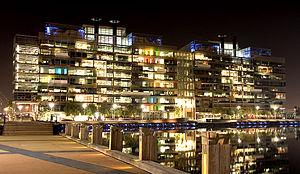
National Australia Bank est une banque australienne basée à Melbourne qui fait partie de l'indice S&P/ASX 50.